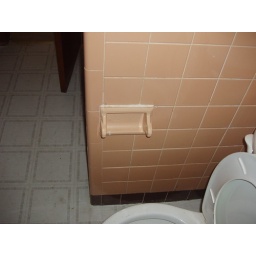
48.Missing toilet paper dispenser in bathroom